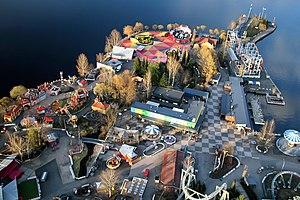
Un parc d'attractions est un type particulier de parc de loisirs proposant des activités diverses destinées à détendre, amuser, divertir le visiteur. Ces activités, appelées attractions, sont de diverses formes. Il peut s'agir de spectacles, de montagnes russes, de manèges, de parcours scéniques en intérieur, ou simplement de jeux. Un parc d'attractions est plus élaboré qu'un simple terrain de jeux ou parc urbain.